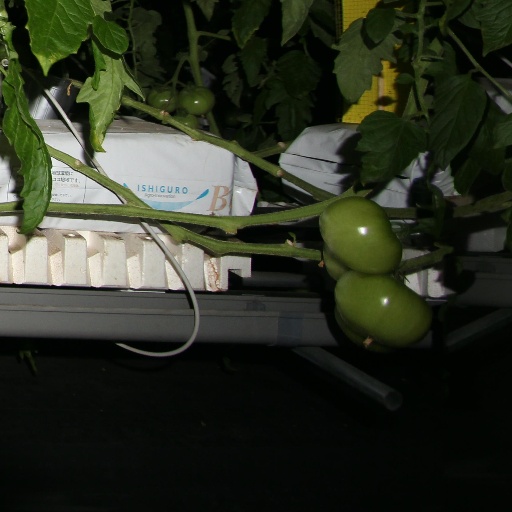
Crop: tomato